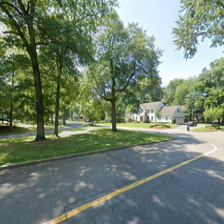
Label: streetView